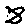
Label: 8